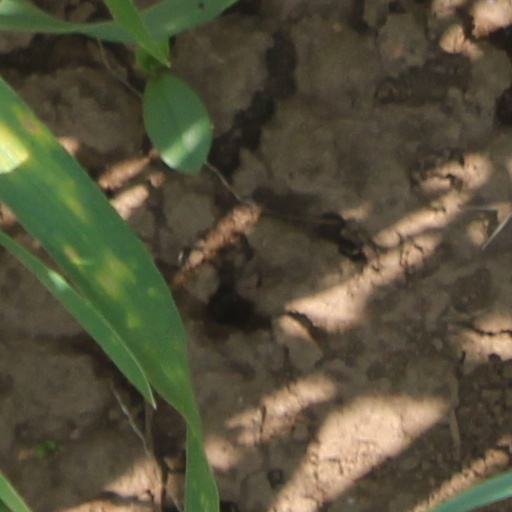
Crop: wheat